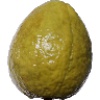
Label: guava